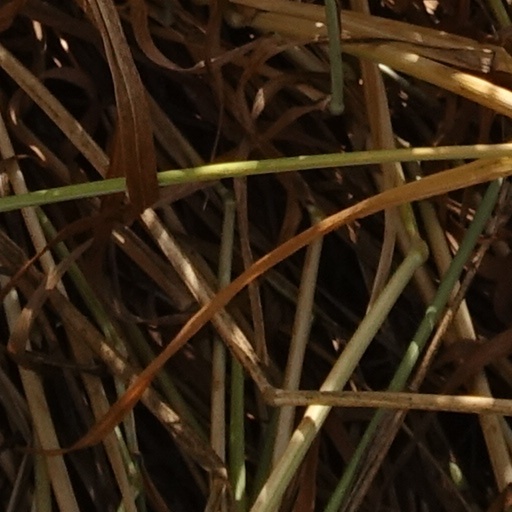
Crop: wheat